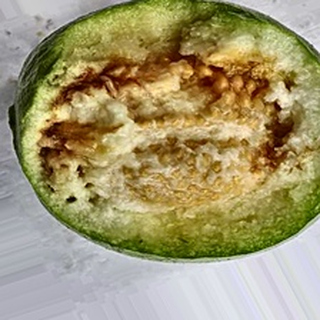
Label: guava_fruit_fly